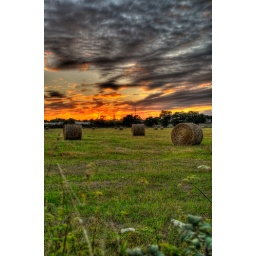
hay field under burning sky